If a Body Meets a Body

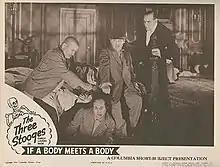

If a Body Meets a Body is a 1945 short subject directed by Jules White starring American slapstick comedy team The Three Stooges (Moe Howard, Larry Fine and Curly Howard). It is the 86th entry in the series released by Columbia Pictures starring the comedians, who released 190 shorts for the studio between 1934 and 1959.